Nanjing

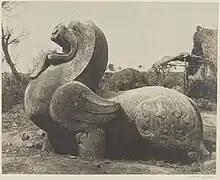
A "bixie" sculpture at Xiao Xiu's tomb (AD518). Stone sculpture of the southern dynasties is widely considered as the city's icon.

Six Dynasties is a collective term for six Chinese dynasties mentioned above which all maintained national capitals at Jiankang. The six dynasties were: Eastern Wu (222–280), Eastern Jin dynasty (317–420) and four southern dynasties (420–589).